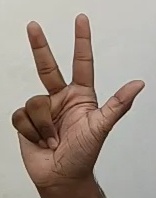
ASL sign: 3